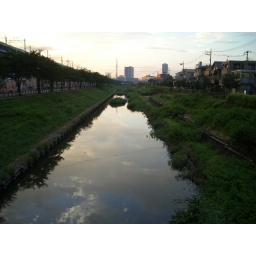
This river is near my house and we can walking.